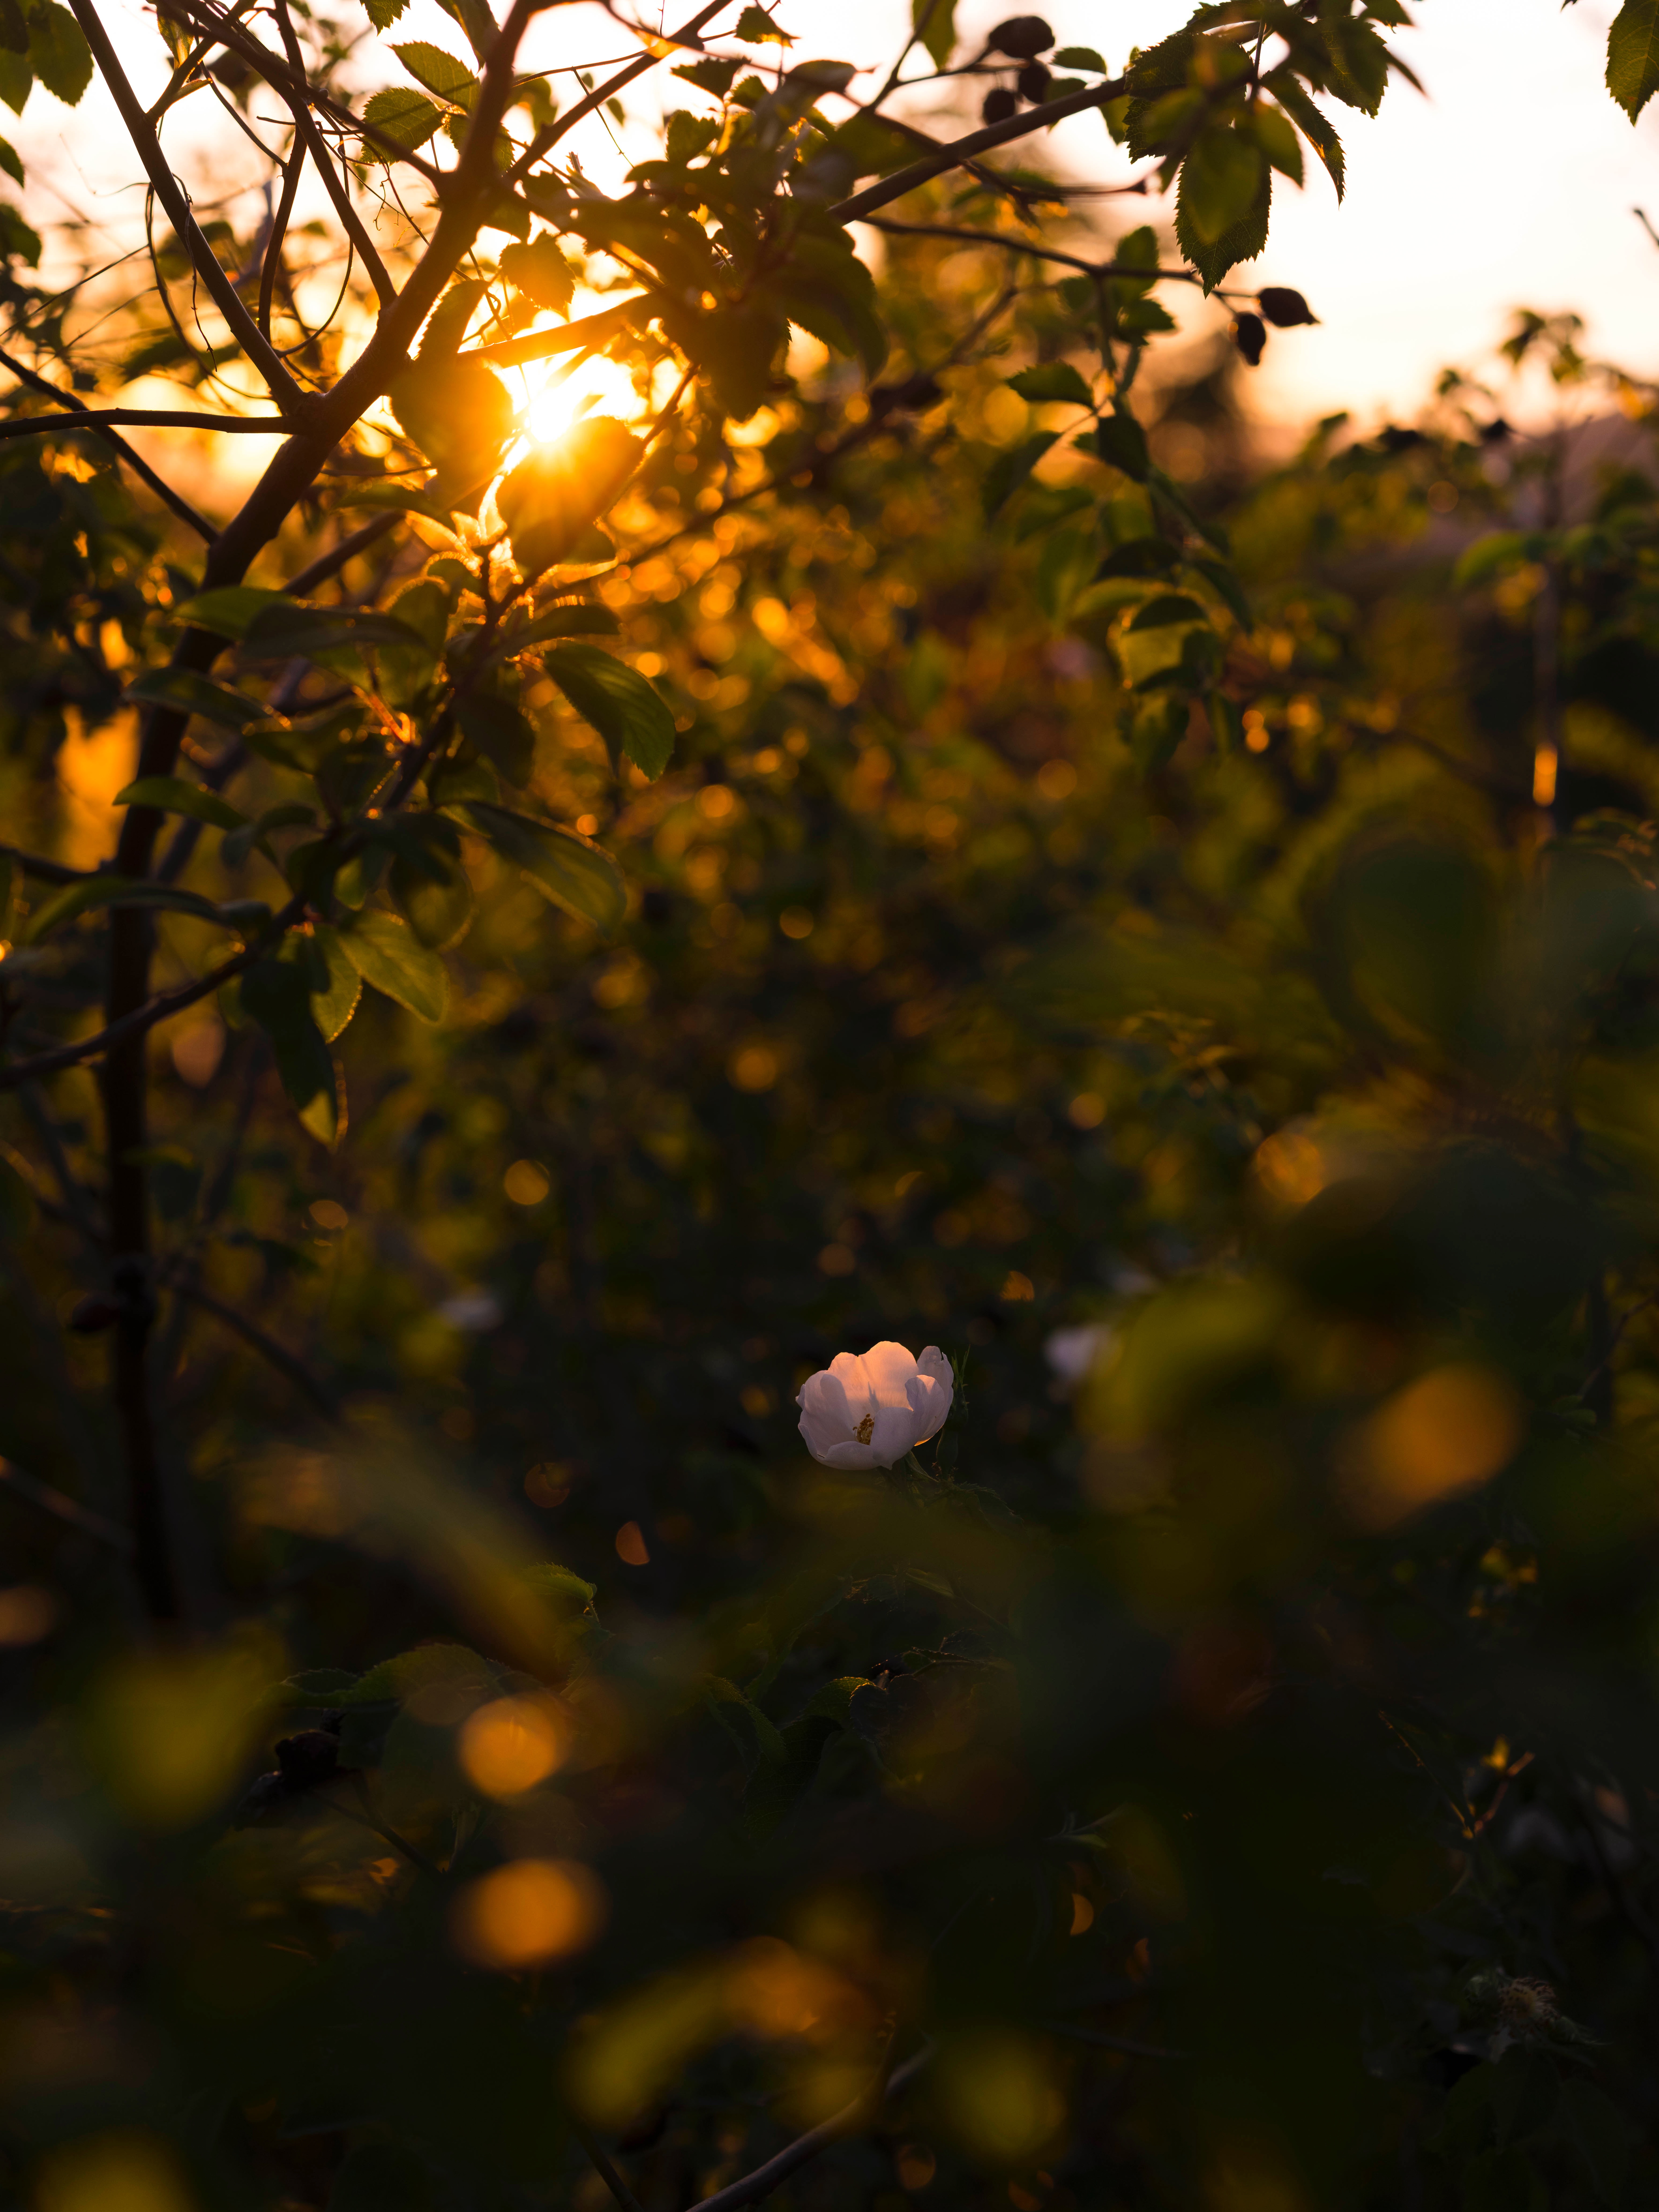
tree, nature, branch, blossom, light, plant, sunset, sunlight, morning, leaf, flower, reflection, autumn, botany, yellow, flora, season, woody plant